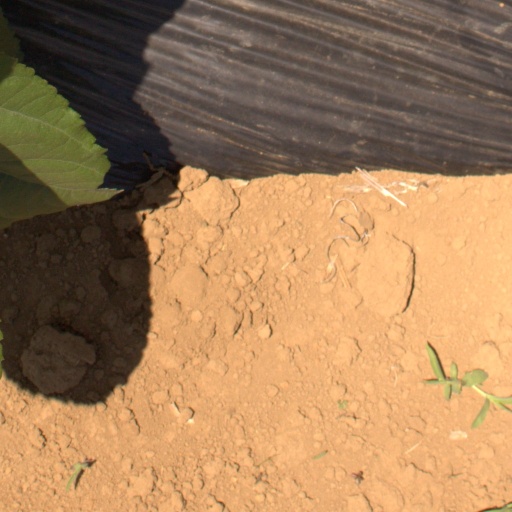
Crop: Jerusalem artichoke